Edward Antill (colonial politician)

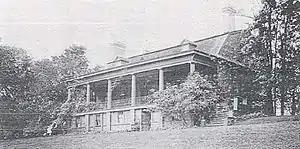
The Georgian-Dutch Colonial home of Edward Antill (later called Ross Hall) in Piscataway built 1739, destroyed 1954. Antill owned a 370-acre plantation with meadows, an orchard, and a vineyard of 800 vines for which he received an award from London's Royal Society of Arts in 1767.

On June 10, 1739, Edward Antill married Anne Morris (1706-1781), the daughter of Lewis Morris (1671-1746), the Royal Governor of New Jersey. There would be six children from this marriage, of which two sons who would serve as officers in Continental Army during the American Revolution. Their children included: